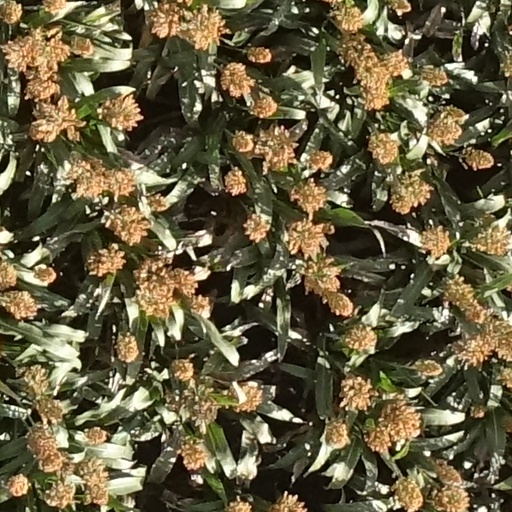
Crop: sorghum